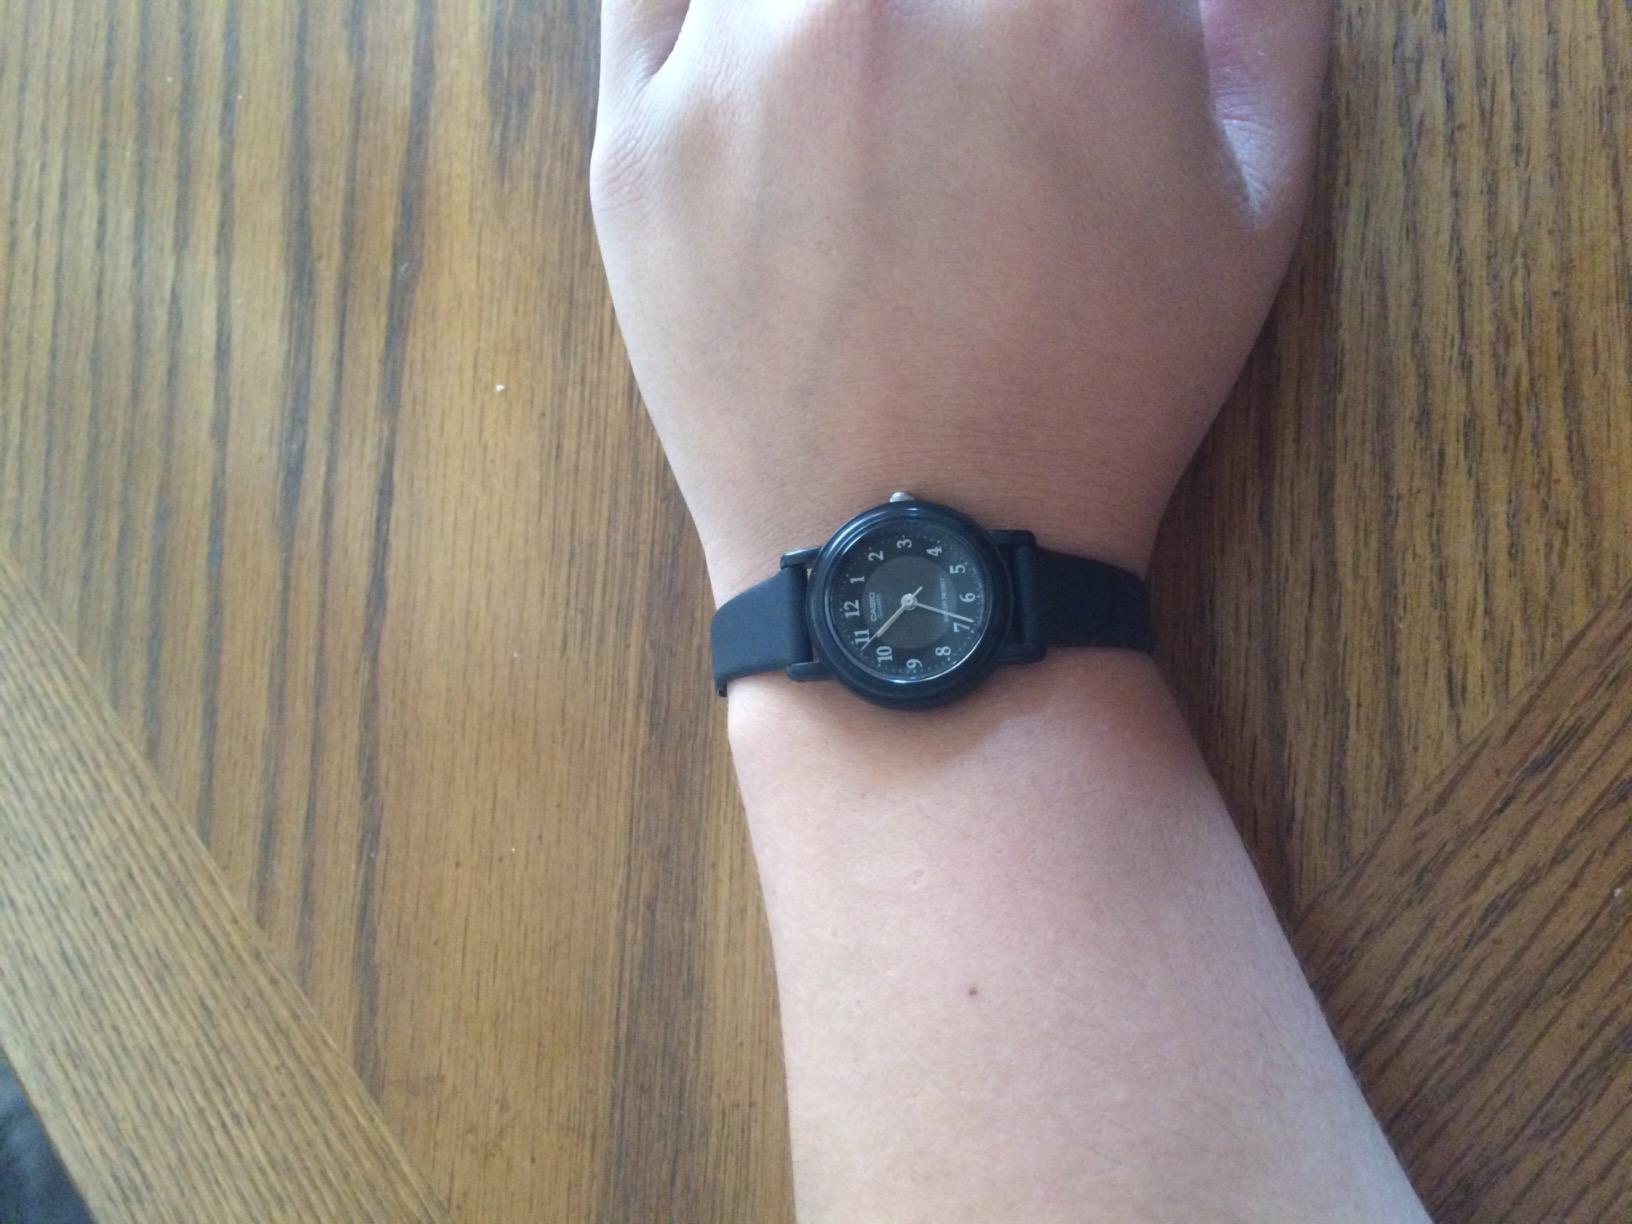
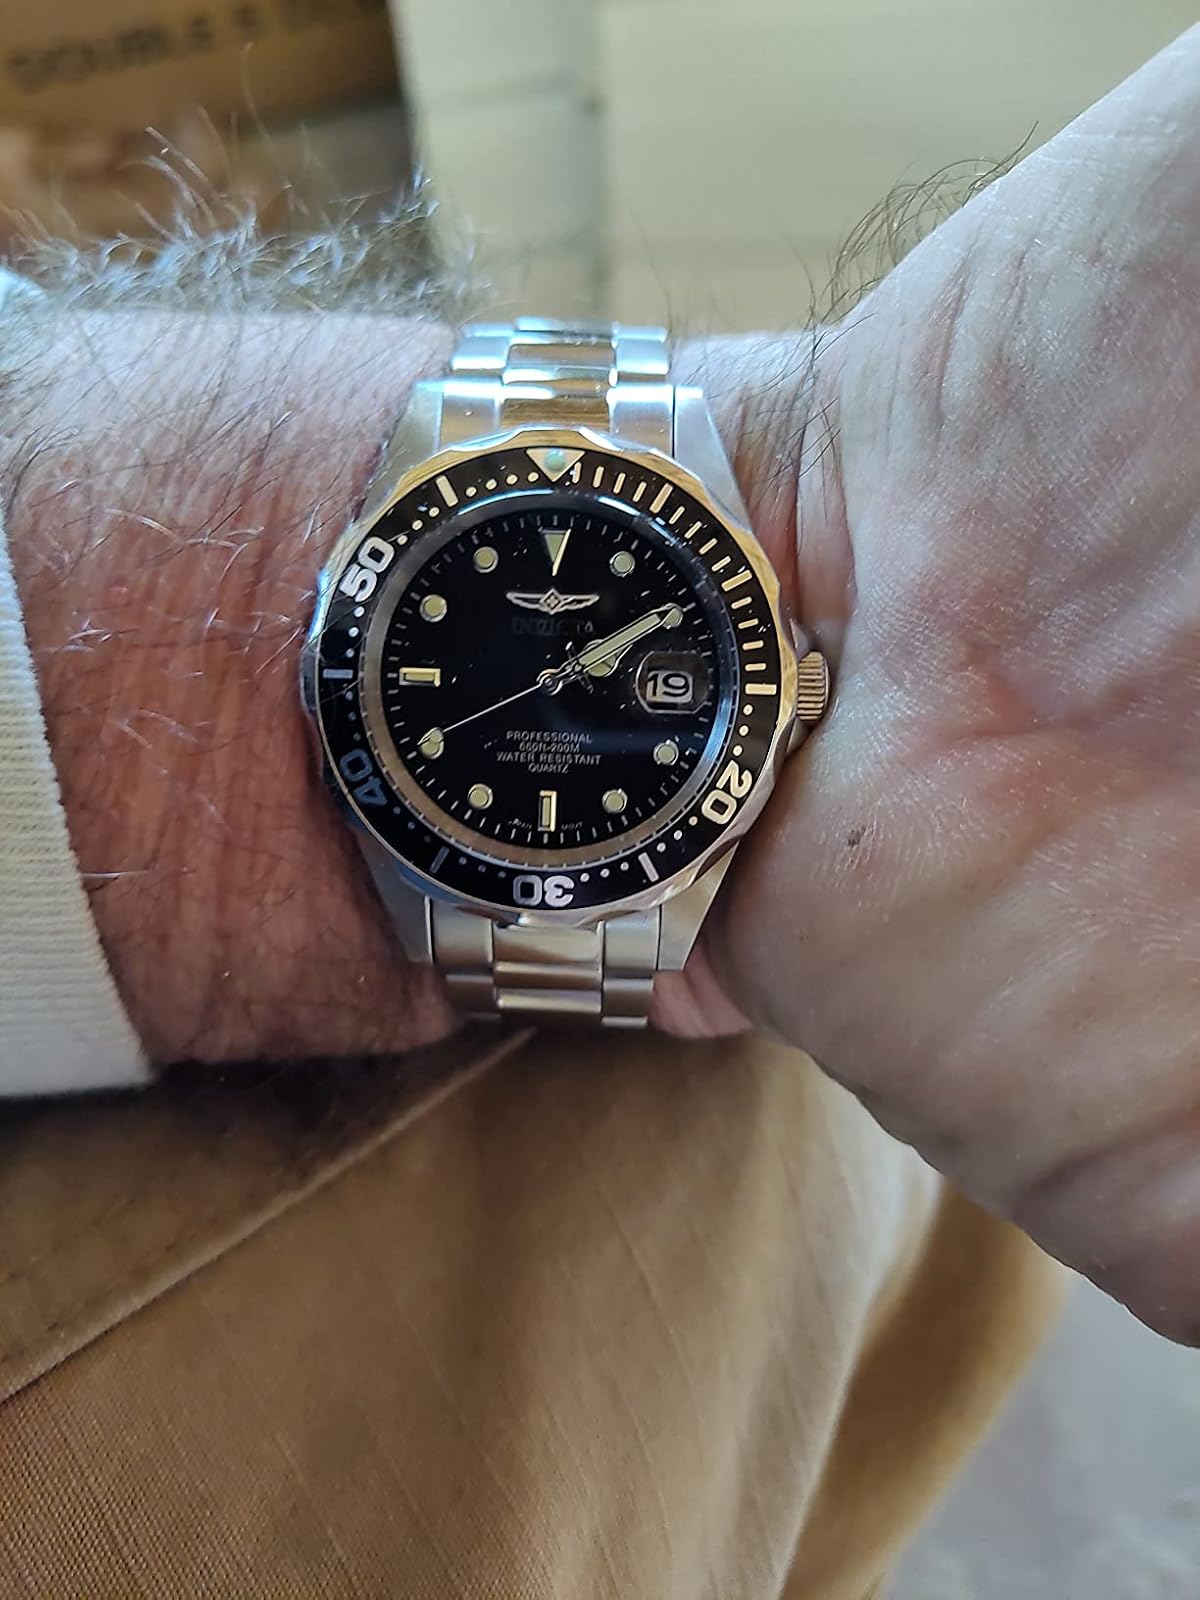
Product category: accessories_watch
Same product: no